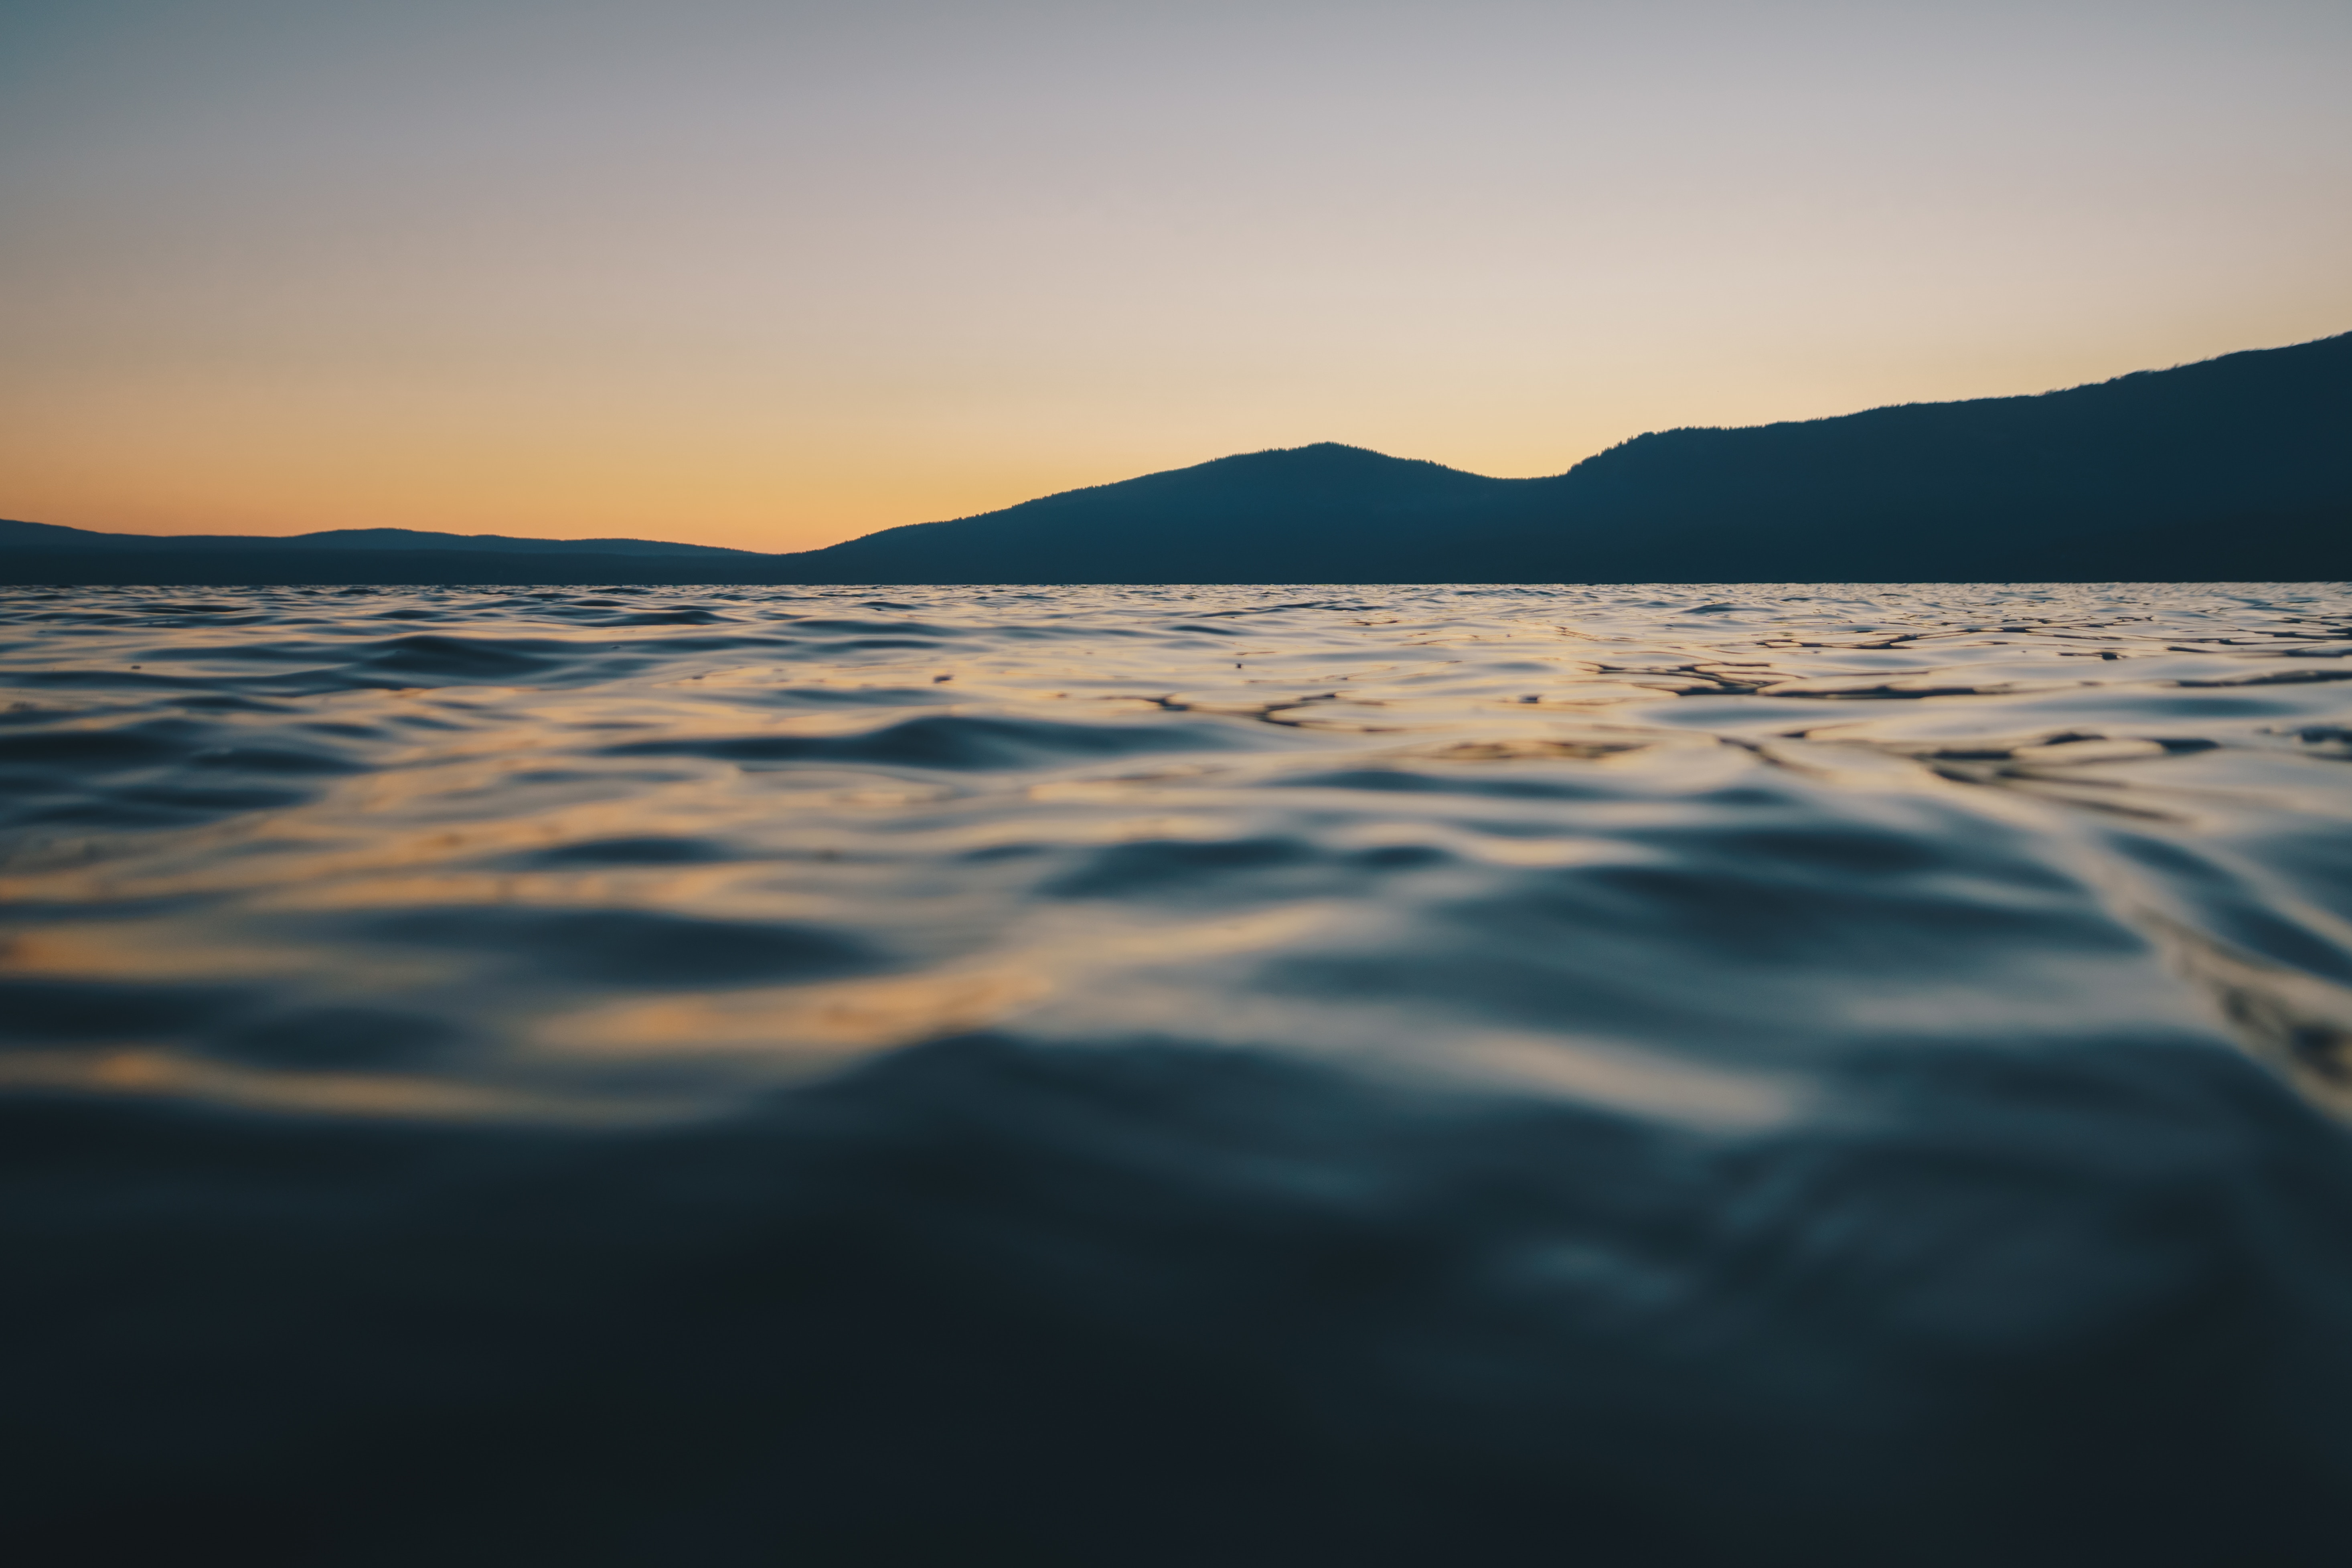
landscape, sea, coast, water, ocean, horizon, sky, sunrise, sunset, sunlight, morning, shore, wave, lake, dawn, atmosphere, river, dusk, evening, inlet, reflection, calm, reservoir, loch, wind wave, water resources, coastal and oceanic landforms